Slovenia in the Eurovision Song Contest 2007

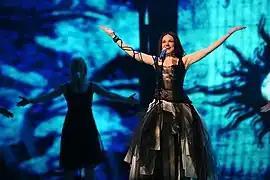
Alenka Gotar performing at the Eurovision Song Contest

According to Eurovision rules, all nations with the exceptions of the host country, the "Big Four" (France, Germany, Spain, and the United Kingdom) and the ten highest placed finishers in the are required to qualify from the semi-final on 10 May 2007 in order to compete for the final on 12 May 2007. On 12 March 2007, a special allocation draw was held which determined the running order for the semi-final. As one of the five wildcard countries, Slovenia chose to perform in position 25, following the entry from and before the entry from .